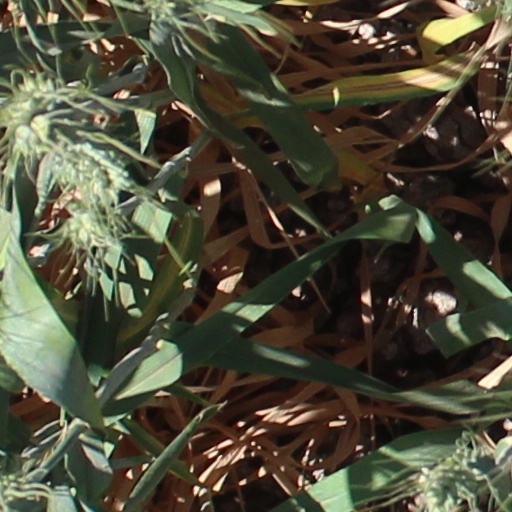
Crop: wheat